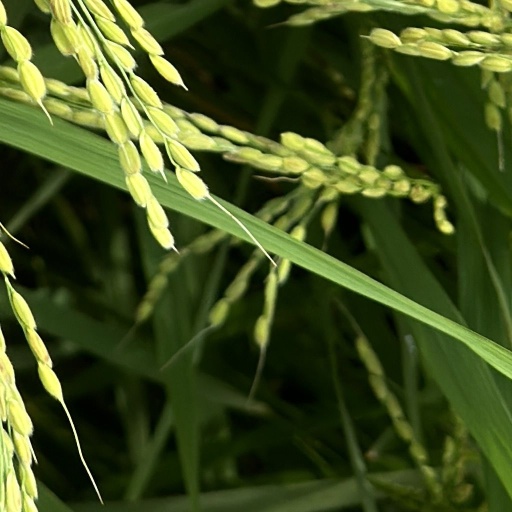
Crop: rice